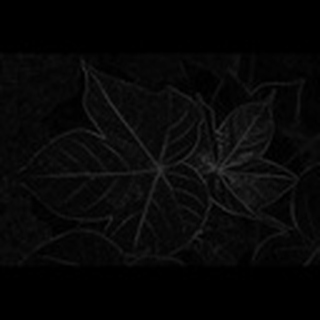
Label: healthy_cotton